Gerlos

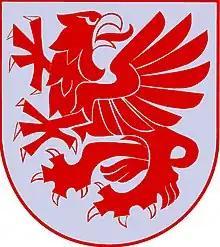
The Gerlos municipal coat of arms.

The municipal coat of arms of Gerlos was created in 1985. It primarily depicts a griffin, which is the result of the merging of the heraldic animals of Salzburg and Tyrol, the eagle and the lion. This represents the location of the community, being on the border of the states, and also represents the ties to the local archbishopship of Salzburg,